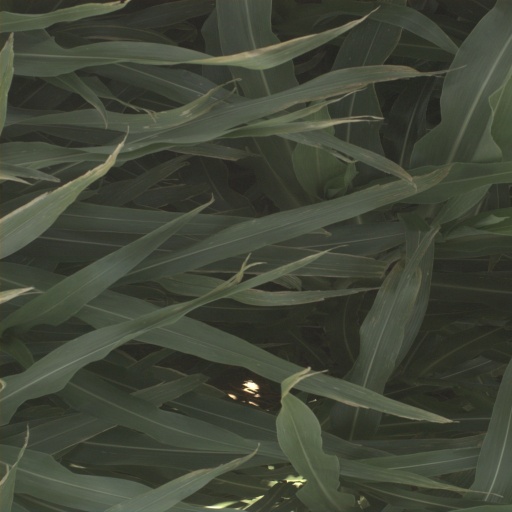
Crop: sorghum